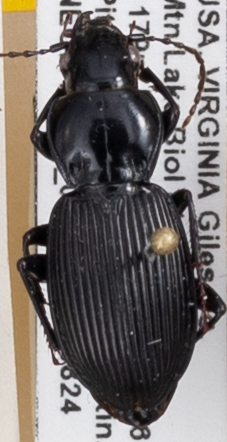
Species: Pterostichus coracinus
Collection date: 2021-08-24
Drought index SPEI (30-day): -0.262
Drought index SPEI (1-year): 0.03
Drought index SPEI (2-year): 1.106